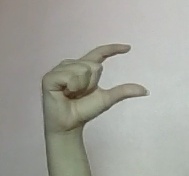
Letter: dal